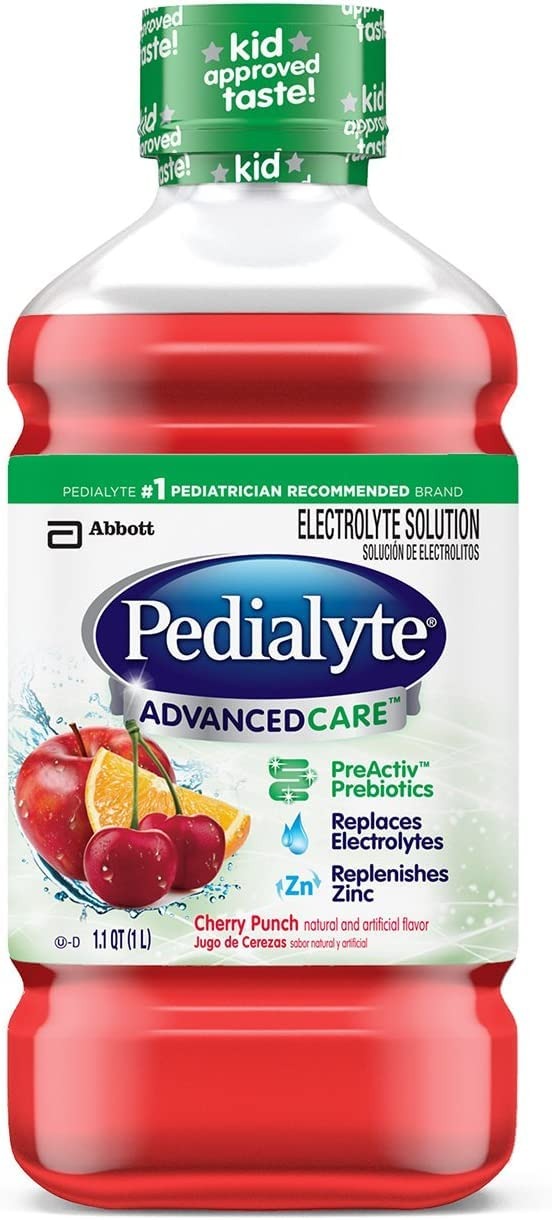
Item Name: Pedialyte Advanced Care Oral Electrolyte Solution Cherry Punch Flavor 33.8 OZ (Pack of 16)
Value: 540.8
Unit: Fl Oz

Price: 7.49